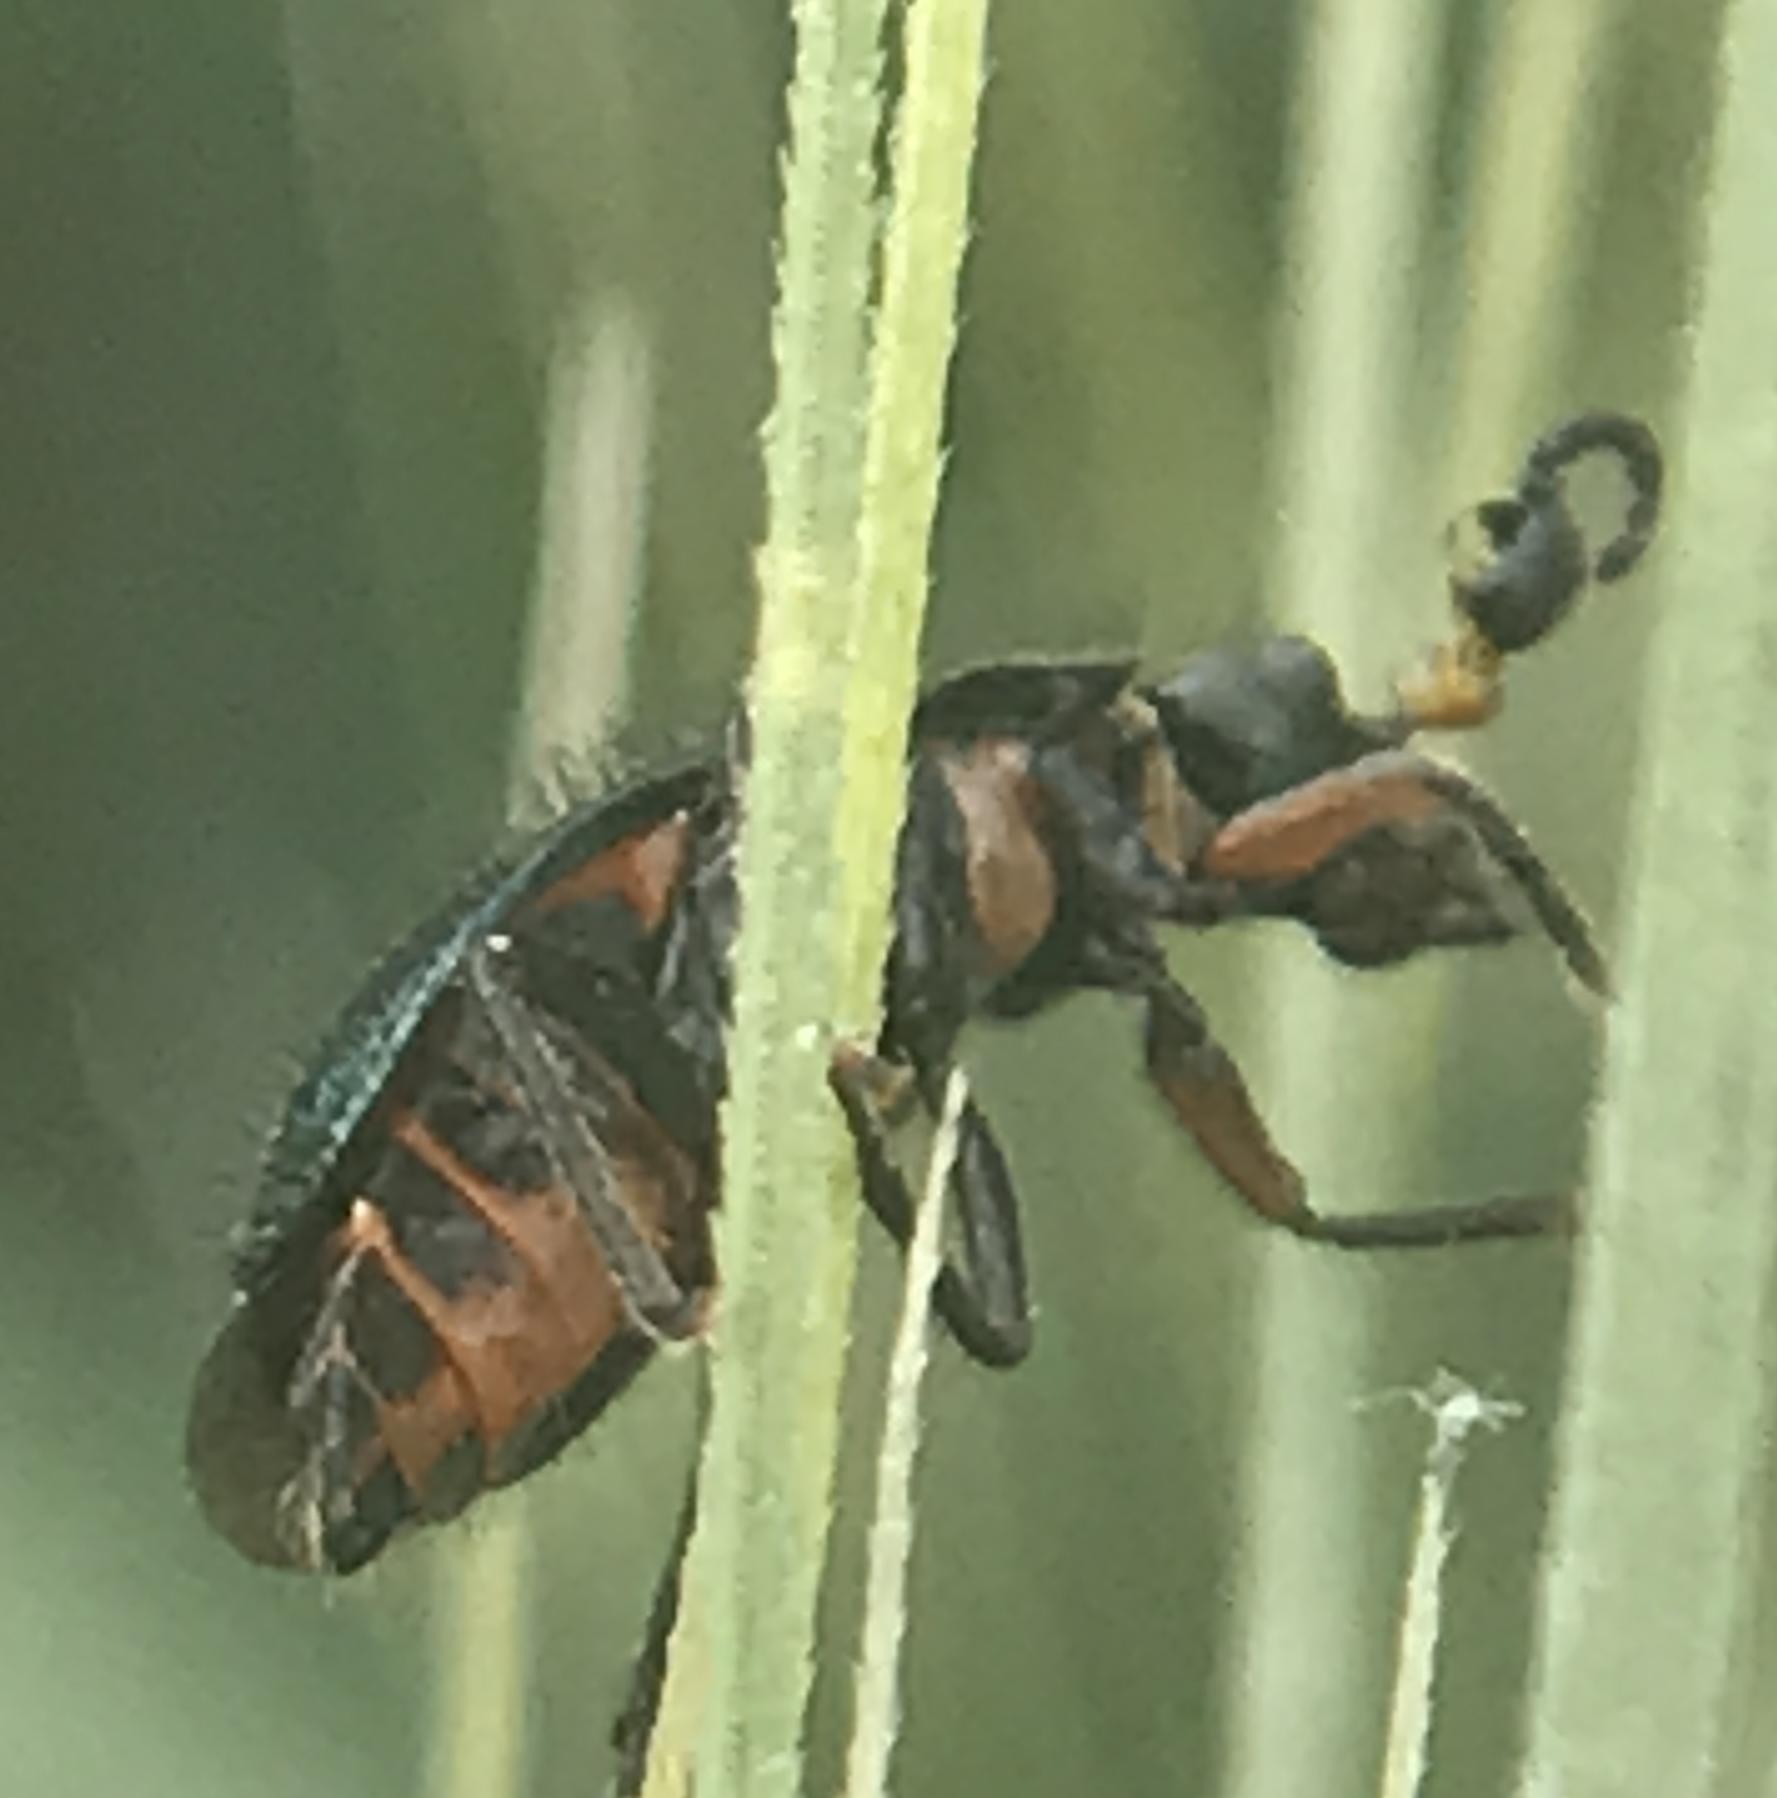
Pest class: predators